Odd Gleditsch Sr.

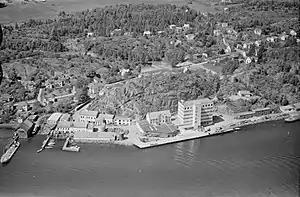
Aerial view of Jotun facilities in Sandefjord. (1947)

After finishing middle school he spent six seasons as a whaler in the Southern Ocean. Whaling was the foremost business in his hometown Sandefjord. However, during World War I stock market speculation became more lucrative. Gleditsch tried his luck from 1916, but the market crashed in 1918. In 1920 he opened shop as a colourman and seller of ship equipment. In 1926 he saw an opportunity to manufacture the paint he sold, as he took over the Jotun factory from Johan Bryde. The factory had gone bankrupt in 1925, but was now resurrected under the name Jotun Kemiske Fabrik.